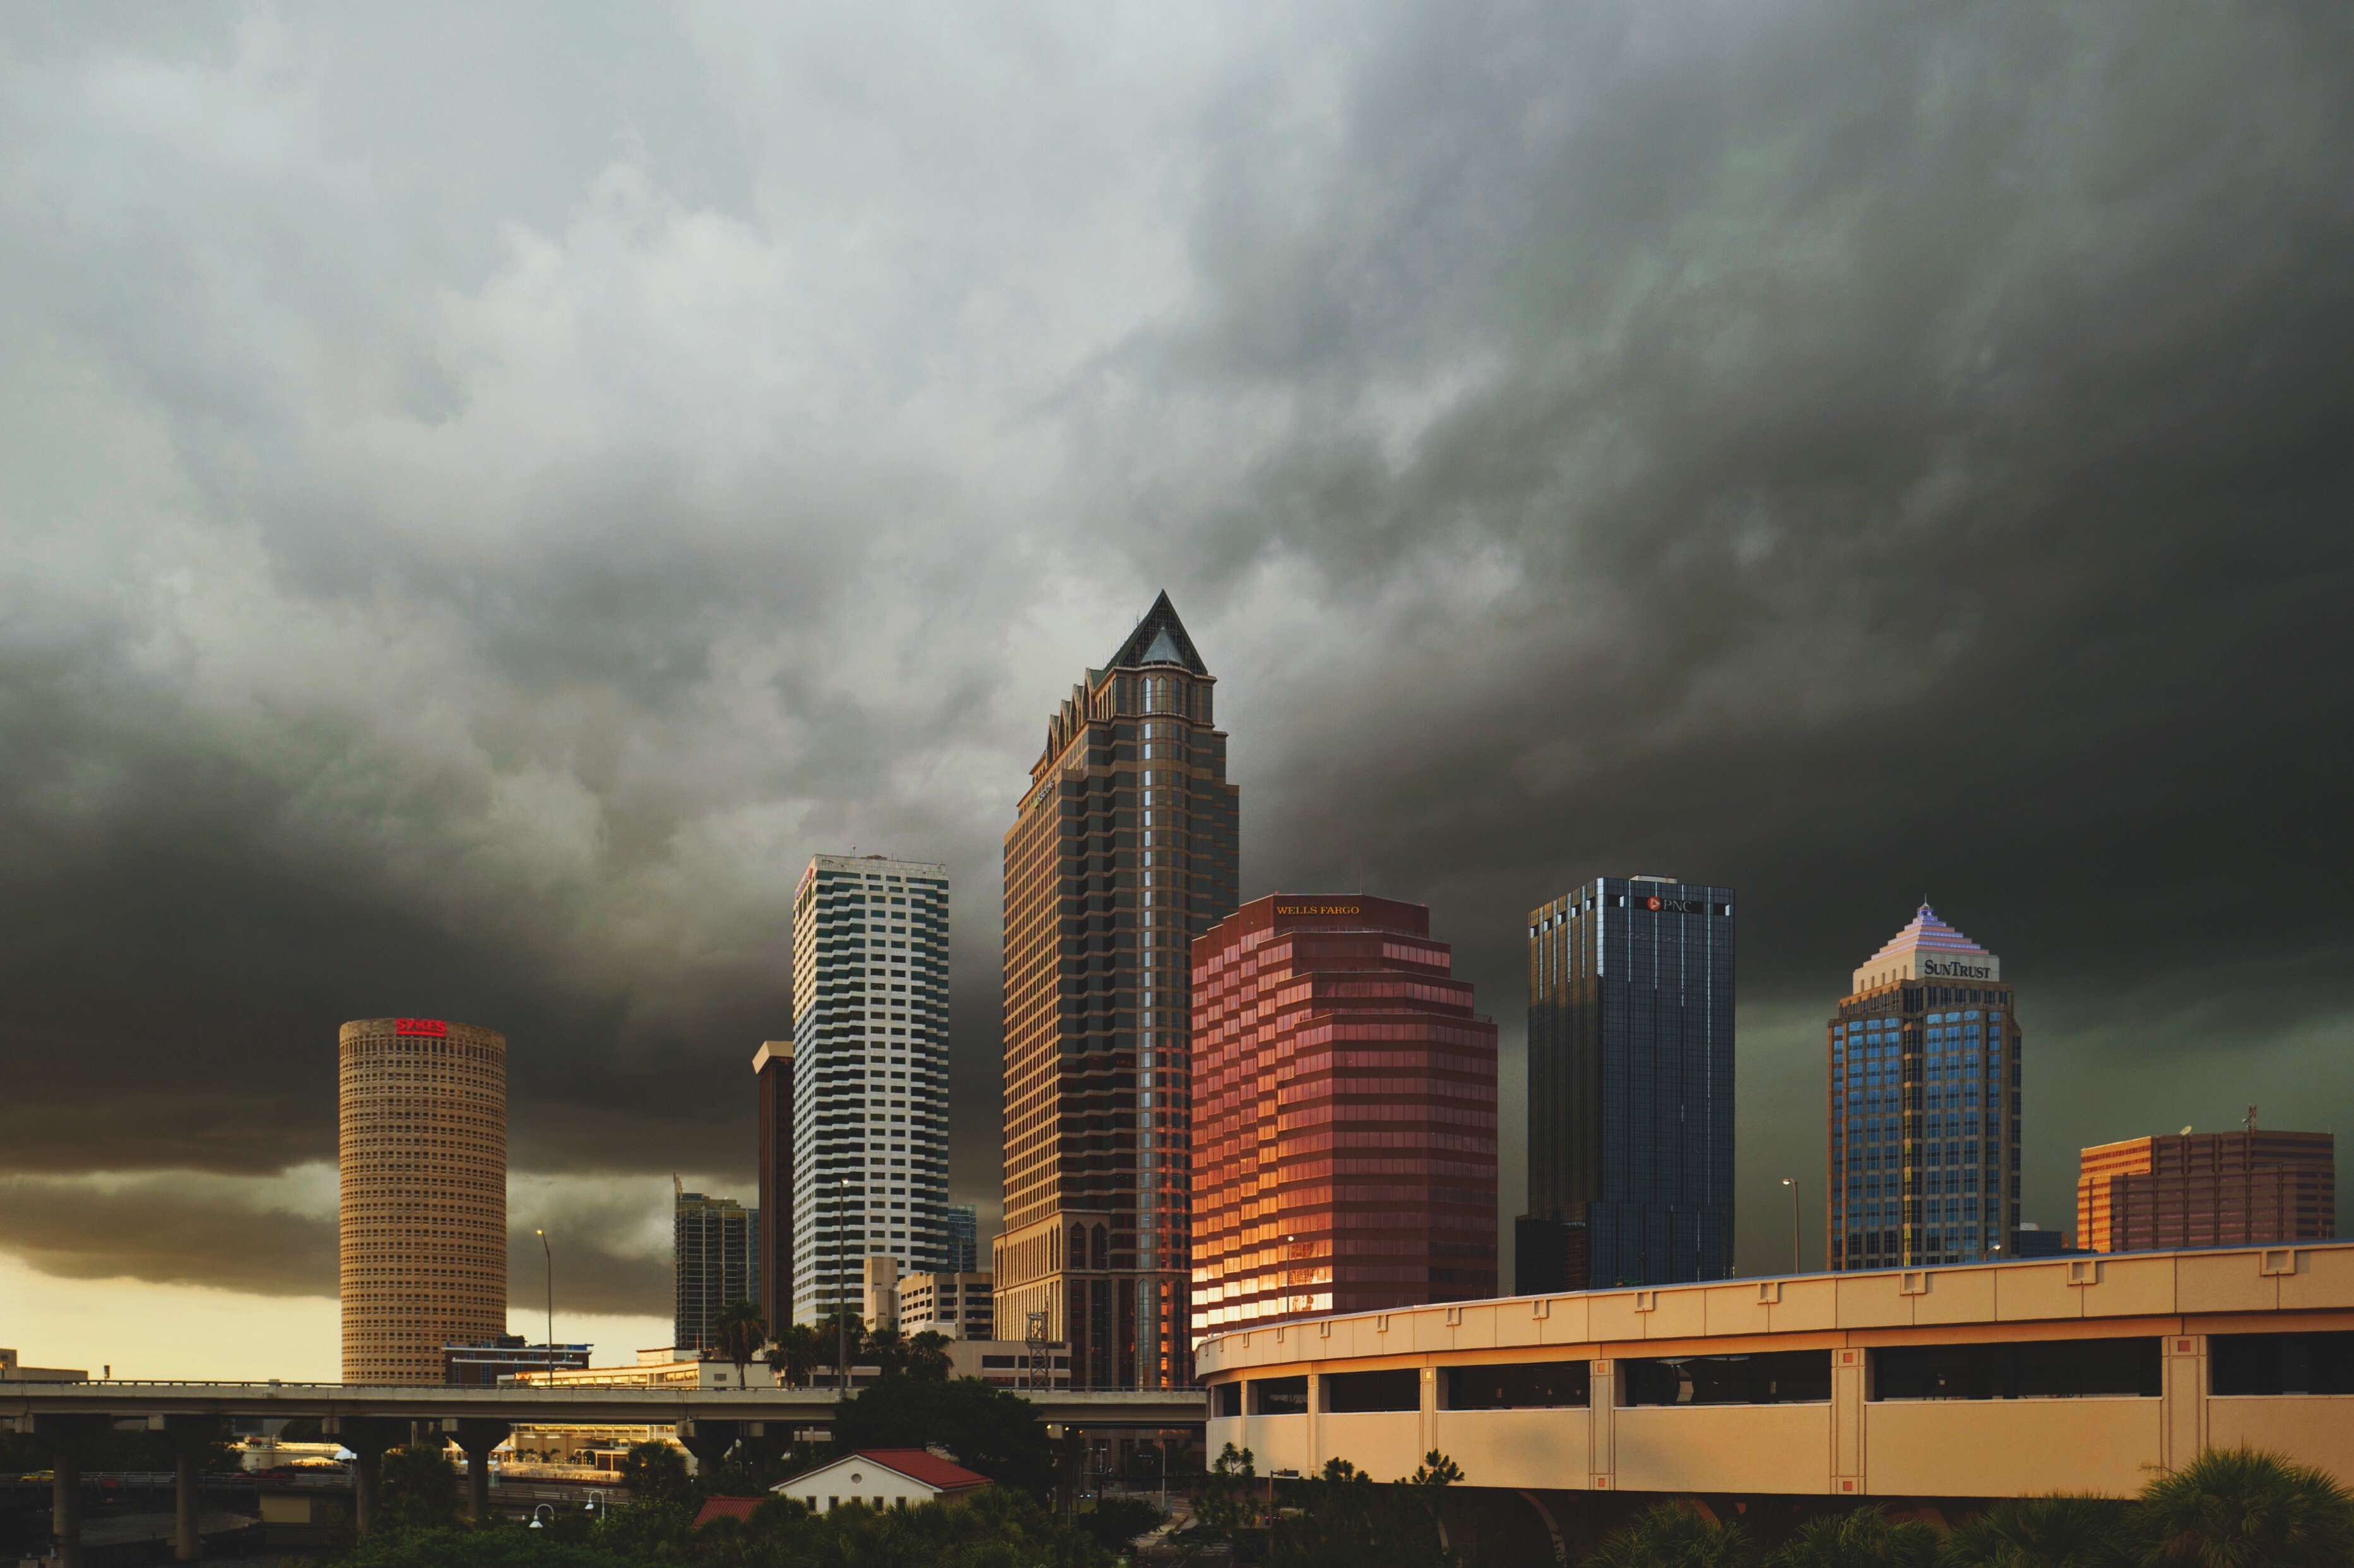
horizon, cloud, architecture, sky, sunset, skyline, night, morning, city, skyscraper, urban, cityscape, downtown, dusk, evening, reflection, tower, landmark, tower block, buildings, metropolis, dark clouds, urban area, atmospheric phenomenon, human settlement, atmosphere of earth, metropolitan area